St. Bernard's College, Melbourne

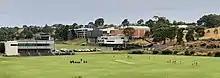

The students are involved in electing their student leaders every year. A nomination from a student or from their peers is verified by the staff and senior leadership team. Staff will then endorse students from Year 11, and for specific leadership roles for Year 12 students.